2017 Buenos Aires ePrix

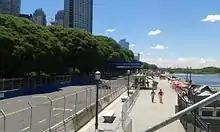
Puerto Madero Street Circuit, where the race was held.

The Buenos Aires ePrix was confirmed as part of Formula E's 2016–17 schedule in September 2016 by the FIA World Motor Sport Council. It was the third of twelve single-seater electric car races of the 2016–17 Championship, the third running of the event, and was held on 18 February 2017 at the 12-turn anti-clockwise Puerto Madero Street Circuit in Puerto Madero. It was announced in November 2016 the race would be the last at the Puterto Madero Street Circuit; the change came about due to redevelopment in the Puterto Madero area. There were 20 drivers entered by 10 different teams for the event.